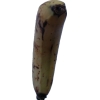
Label: banana